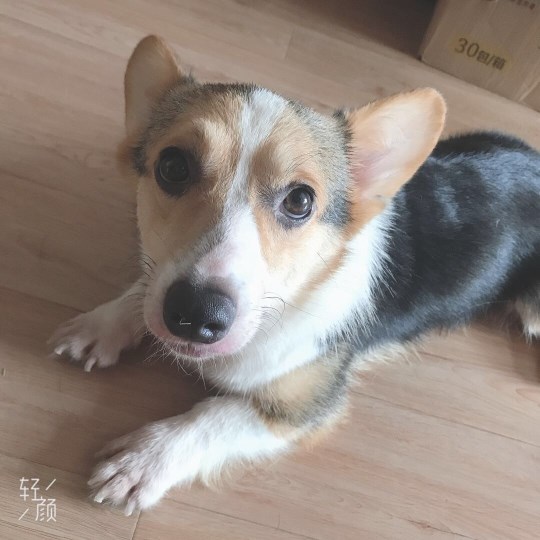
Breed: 2909-n000116-Cardigan